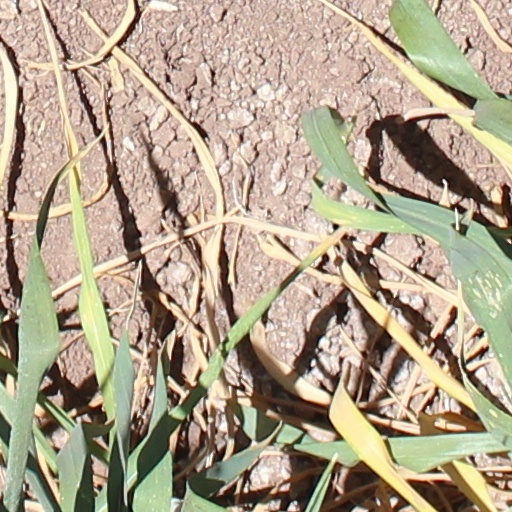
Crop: wheat